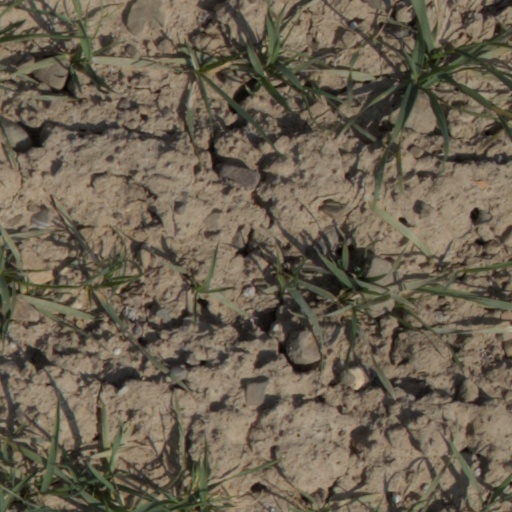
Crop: wheat